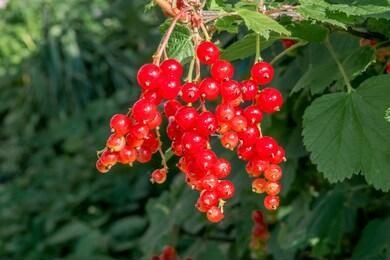
Label: redcurrant